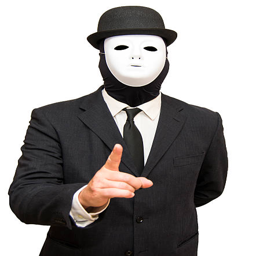
businessman with a white mask and a hat pointing his